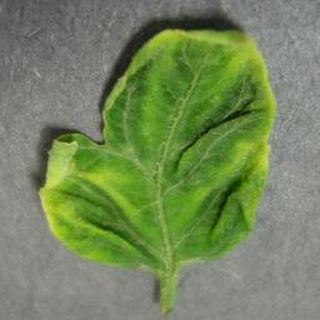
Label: tomato_yellow_leaf_curl_virus